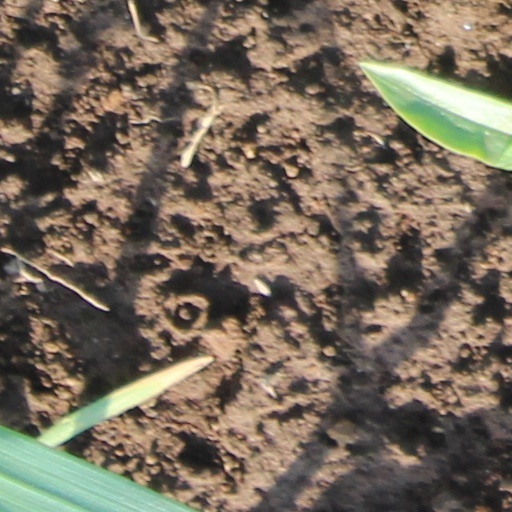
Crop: wheat